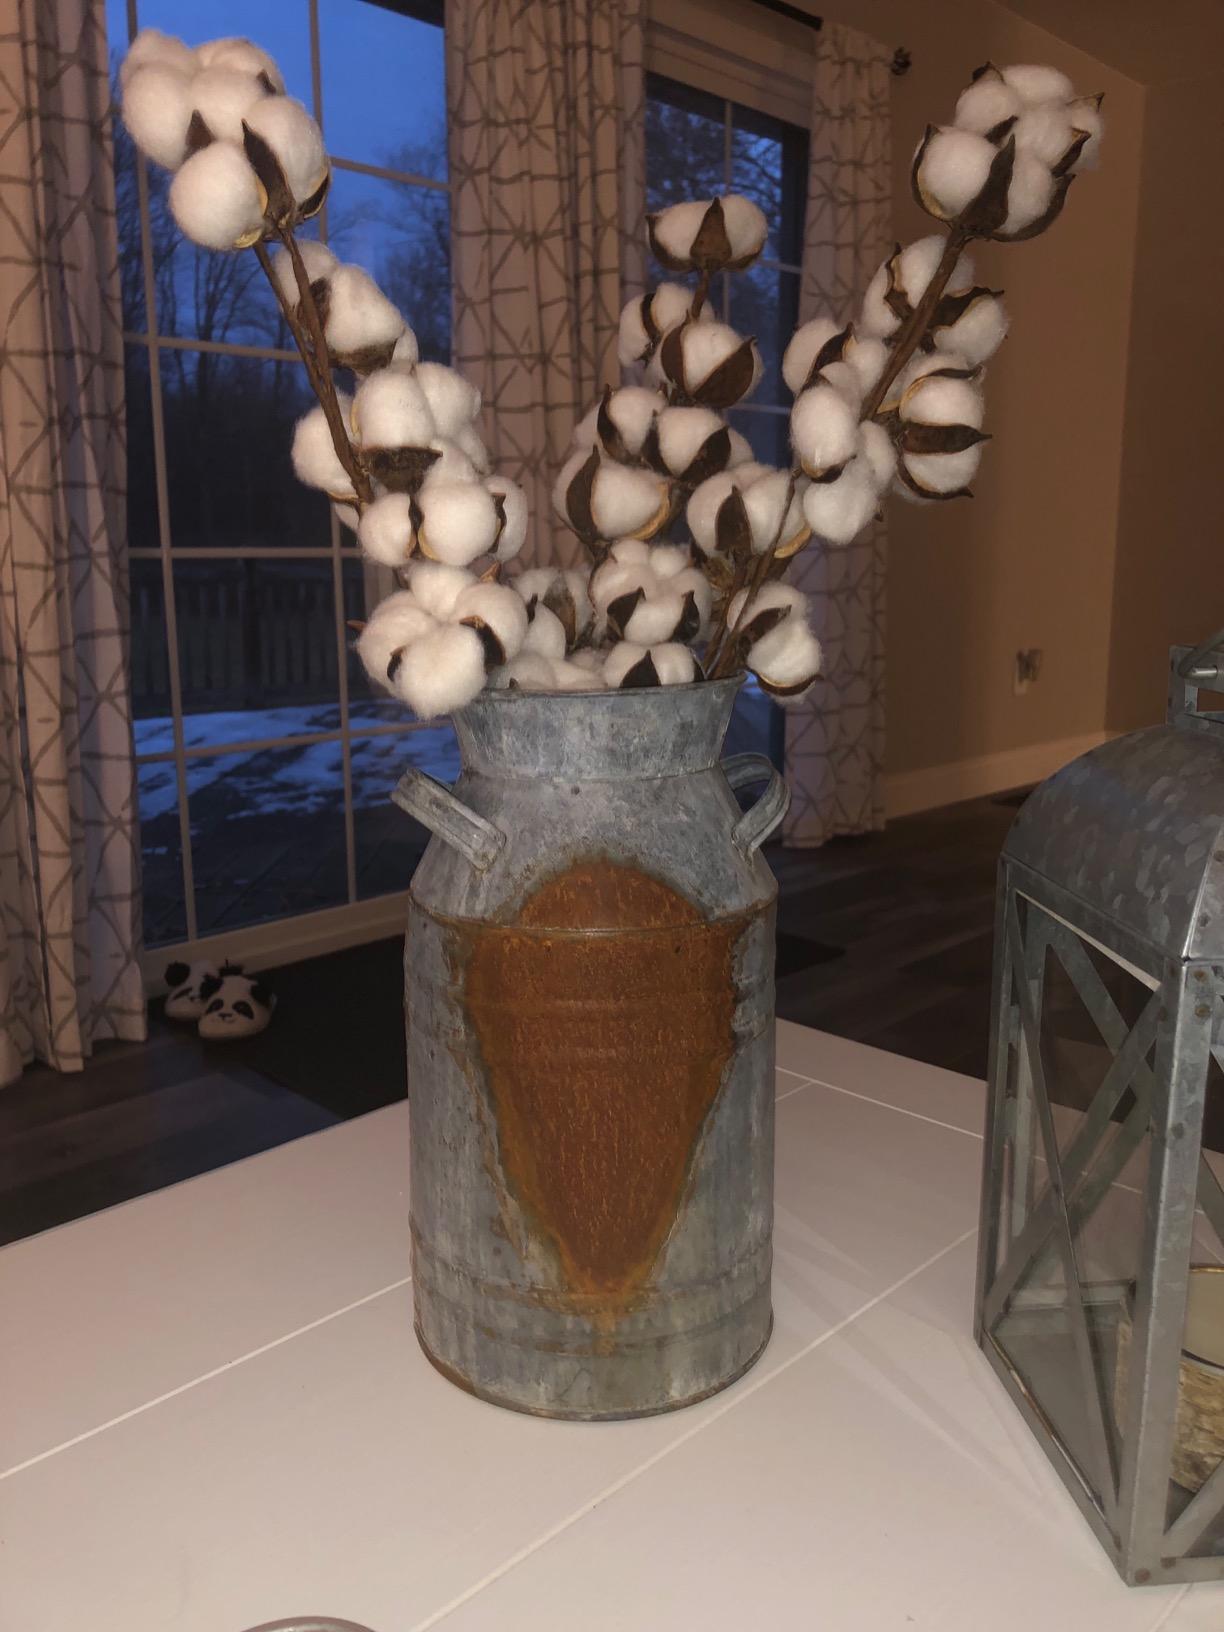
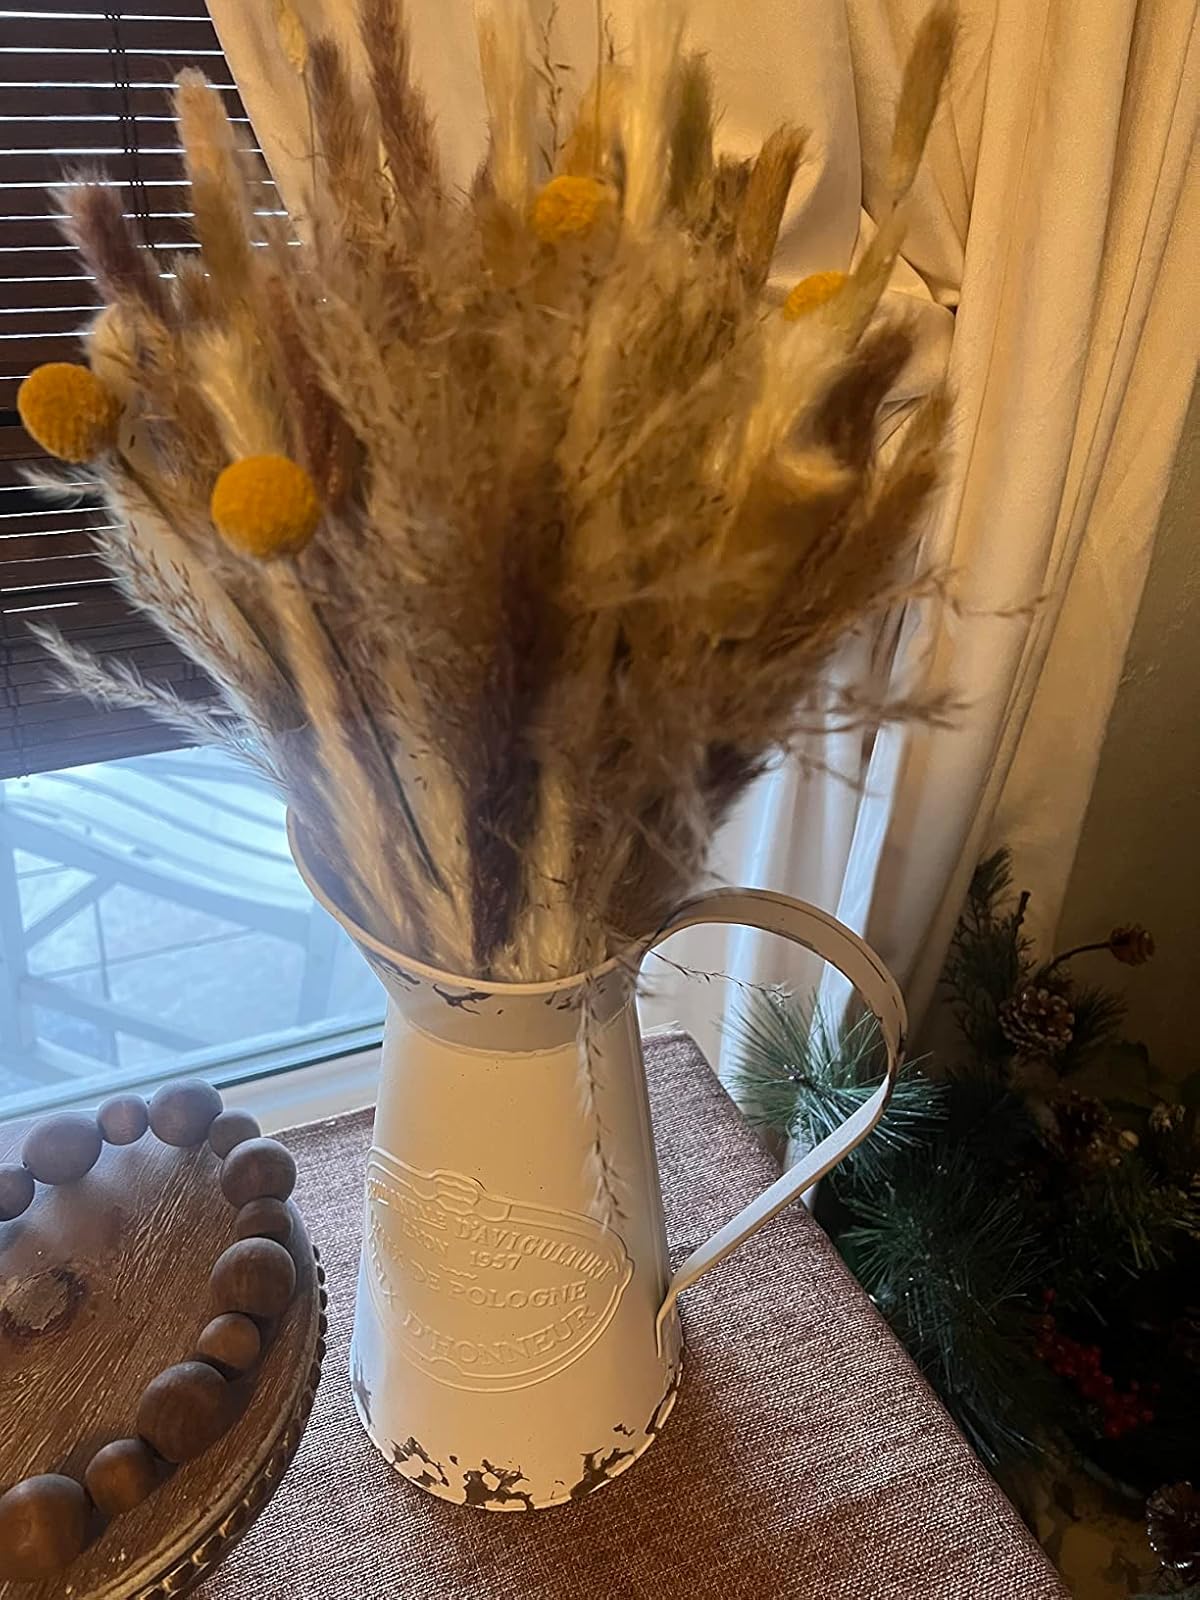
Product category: vase
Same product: no